Mount Vernon

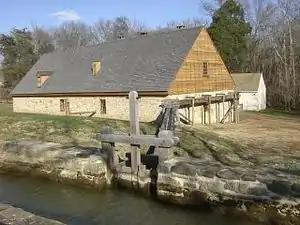
Reconstruction of George Washington's 1797 distillery

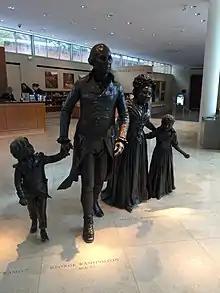
George Washington Family Statue

On December 12, 1799, Washington spent several hours riding over the plantation, in snow, sleet, and freezing rain. He ate his supper later that evening without changing from his wet clothes. The following day, he awoke with a severe sore throat (either quinsy or acute epiglottitis) and became increasingly hoarse as the day progressed. All the available medical treatments failed to improve his condition, and he died at Mount Vernon at around 10 pm on December 14, 1799, aged 67.